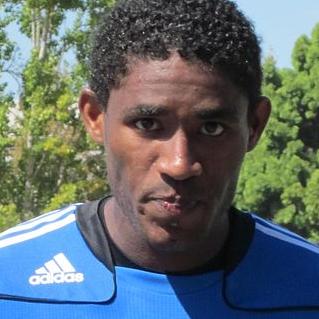
Age: 28